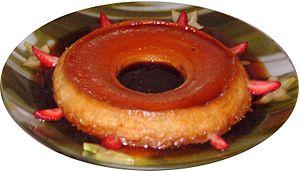
Crème caramel, flan au caramel, ou crème dessert au caramel est une crème dessert nappée d’une couche de caramel, par opposition à la crème brûlée, qui est une crème dessert où la caramélisation n’est que sur le dessus. Le plat se déguste partout dans le monde.